Carl Sandburg

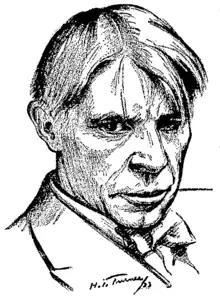
Portrait by H. J. Turner, 1923

In 1919, Sandburg was assigned by his editor at the "Daily News" to do a series of reports on the working classes and tensions among whites and African Americans. The impetus for these reports were race riots that had broken out in other American cities. Ultimately, major riots broke out in Chicago too, but much of Sandburg's writing on the issues before the riots caused him to be seen as having a prophetic voice. A visiting philanthropist, Joel Spingarn, who was also an official of the National Association for the Advancement of Colored People, read Sandburg's columns with interest and asked to publish them, as "The Chicago Race Riots, July, 1919".